Juan de Oñate

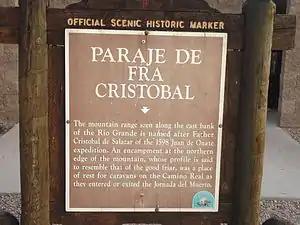
Historic Marker at ""Paraje de Fra Cristobal,"" Rio Grande crossing

Oñate's last major expedition went to the west, from New Mexico to the lower valley of the Colorado River. The party of about three dozen men set out from the Rio Grande valley in October 1604. They traveled by way of Zuñi, the Hopi pueblos, and the Bill Williams River to the Colorado River, and descended that river to its mouth in the Gulf of California in January 1605, before returning along the same route to New Mexico. The evident purpose of the expedition was to locate a port by which New Mexico could be supplied, as an alternative to the laborious overland route from New Spain.